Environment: real
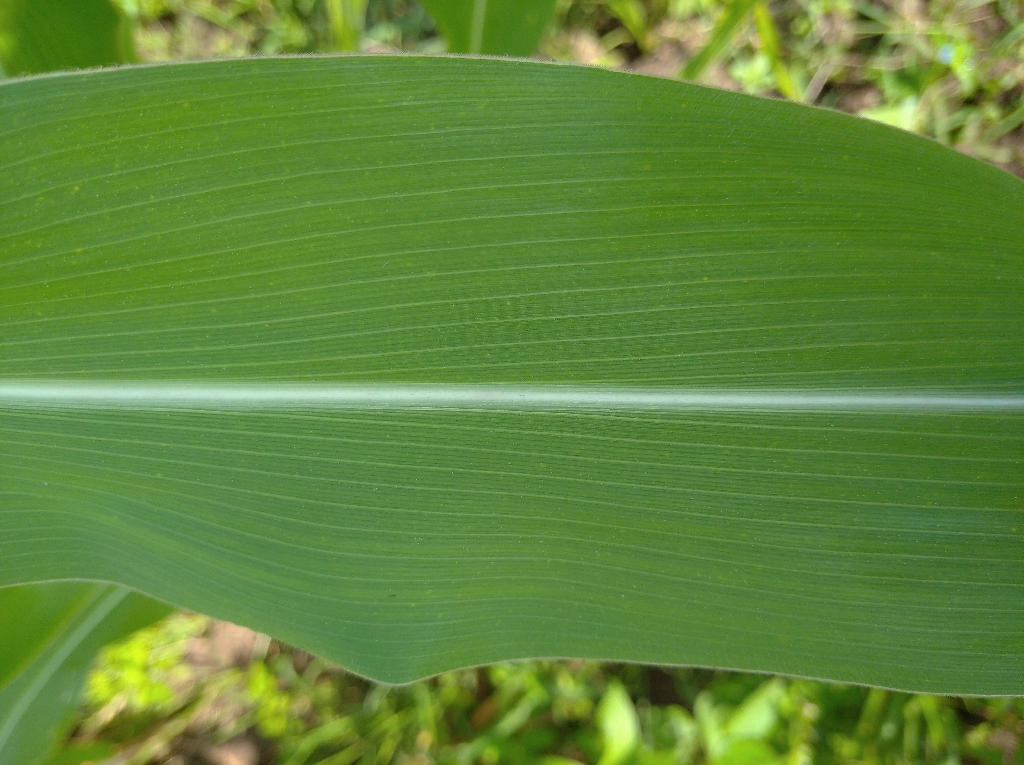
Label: healthy